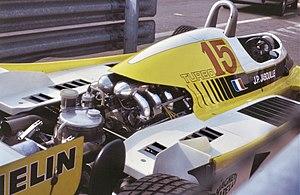
Alain Prost, né le 24 février 1955 à Lorette dans le département de la Loire, est un pilote automobile français. Quadruple champion du monde des pilotes de Formule 1 en 1985, 1986, 1989 et 1993, victorieux de 51 Grands Prix de Formule 1 pour 199 départs entre 1980 et 1993, celui que l'on surnomme « Le Professeur » est considéré comme l'un des plus grands pilotes de l'histoire de son sport. Michael Schumacher a été le premier à dépasser le total record de 51 victoires que Prost détenait depuis 1993, à l'occasion du Grand Prix de Belgique en 2001. En 1999, Prost a reçu les World Sports Awards du siècle dans la catégorie sport automobile. Sa rivalité au sommet avec Ayrton Senna fait partie des grandes heures de la Formule 1 au tournant des années 1980 et 1990. Il demeure le seul pilote de l'histoire à devenir champion du monde par deux fois en battant son équipier champion du monde en titre. Il est également le seul champion du monde français de Formule 1, et son palmarès le voit figurer sur un plan statistique parmi les cinq meilleurs pilotes de l'histoire.